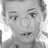
Emotion: surprise